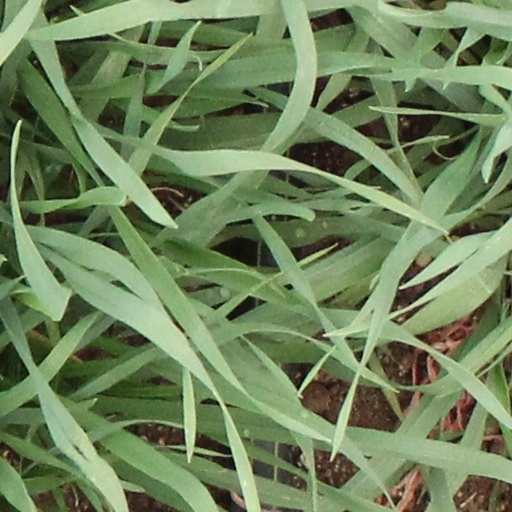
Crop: wheat